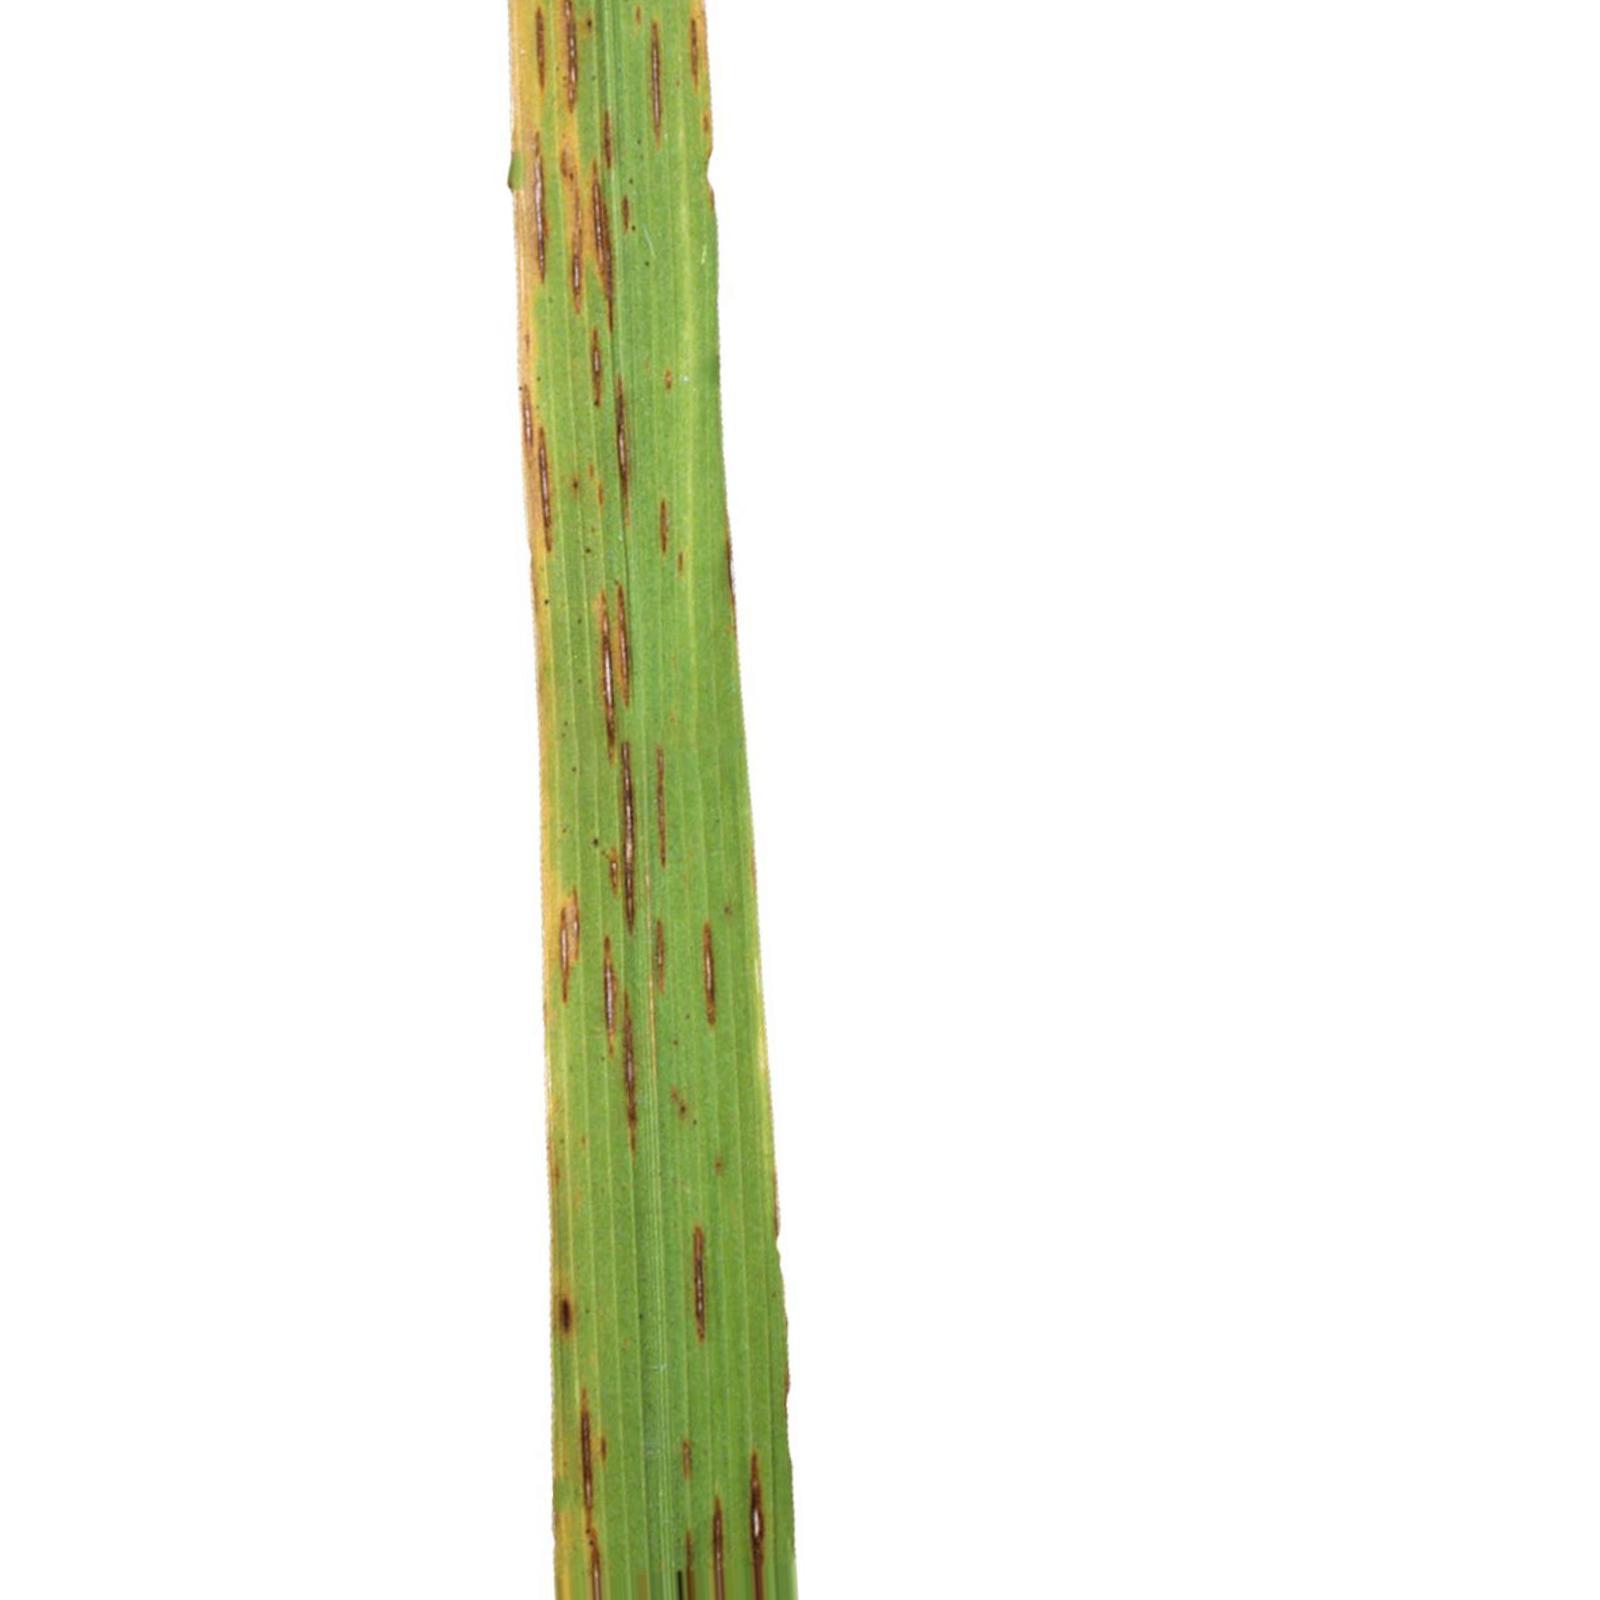
Nhãn: Bệnh Gạch Nâu ( Narrow Brown Spot )